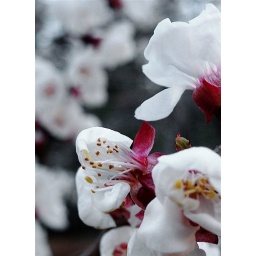
Incidentally, this isn't the only thing in the air. I biked into a cloud of insects coming home today.